2015 in Cameroon

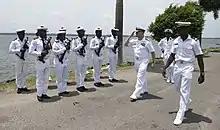

The following lists events that happened during 2015 in Cameroon.